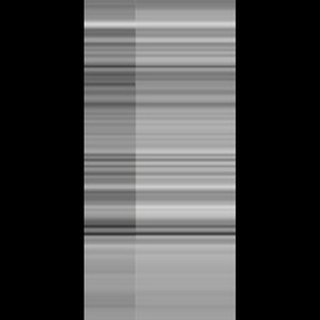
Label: healthy_sugarcane